Hermann Görtz

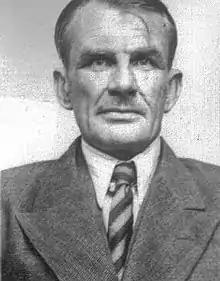
Hermann Görtz at the time of his capture

Hermann Görtz (also anglicised as Goertz; 15 November 1890 – 23 May 1947) was a German spy in Britain and Ireland before and during World War II, liaising with the Irish Republican Army (IRA). After the war, he committed suicide rather than be deported from Ireland to Germany.